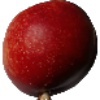
Label: Nectarine 1